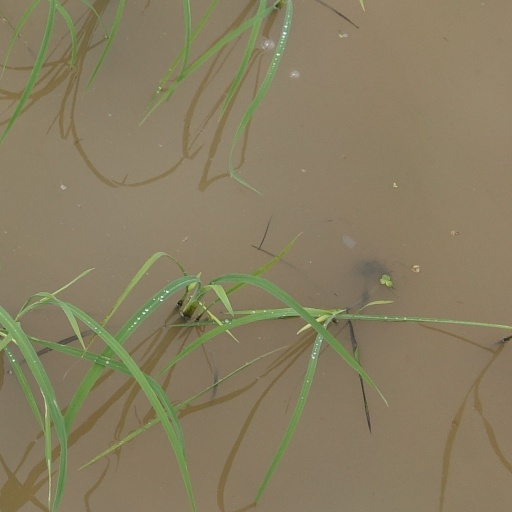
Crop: rice